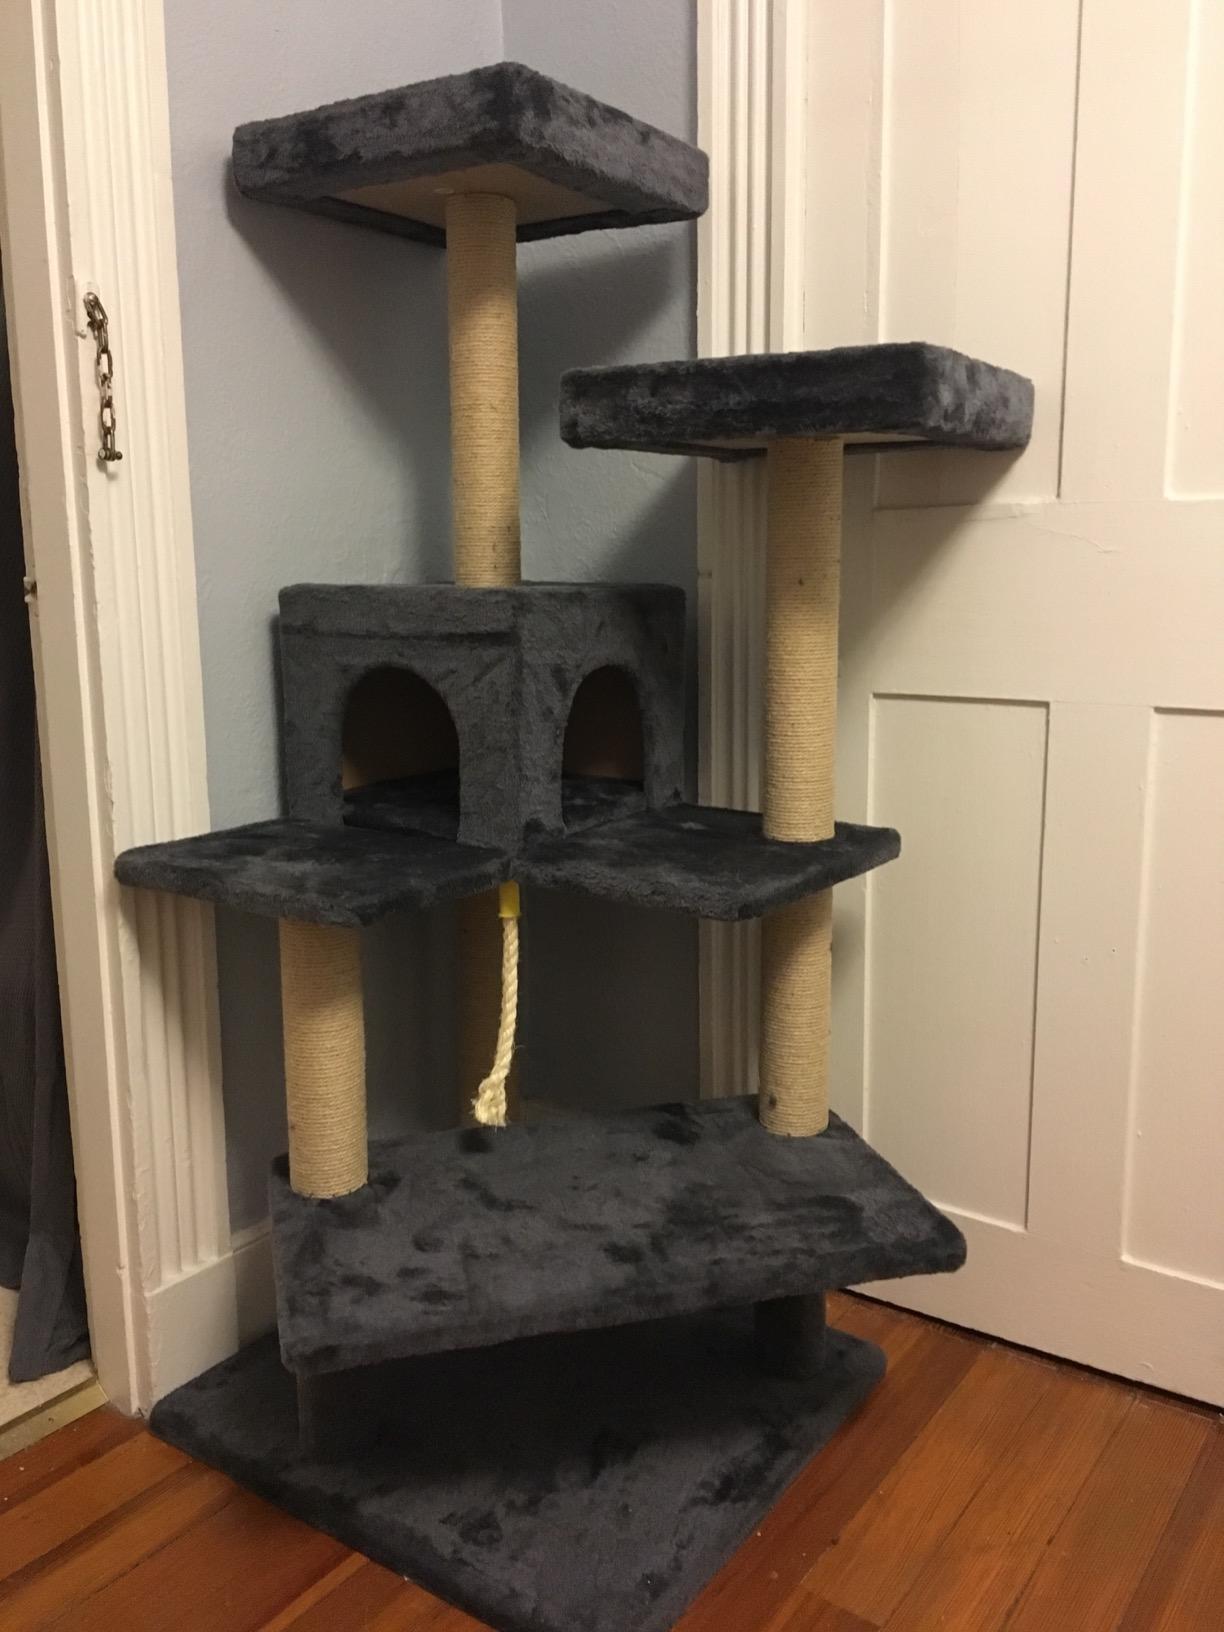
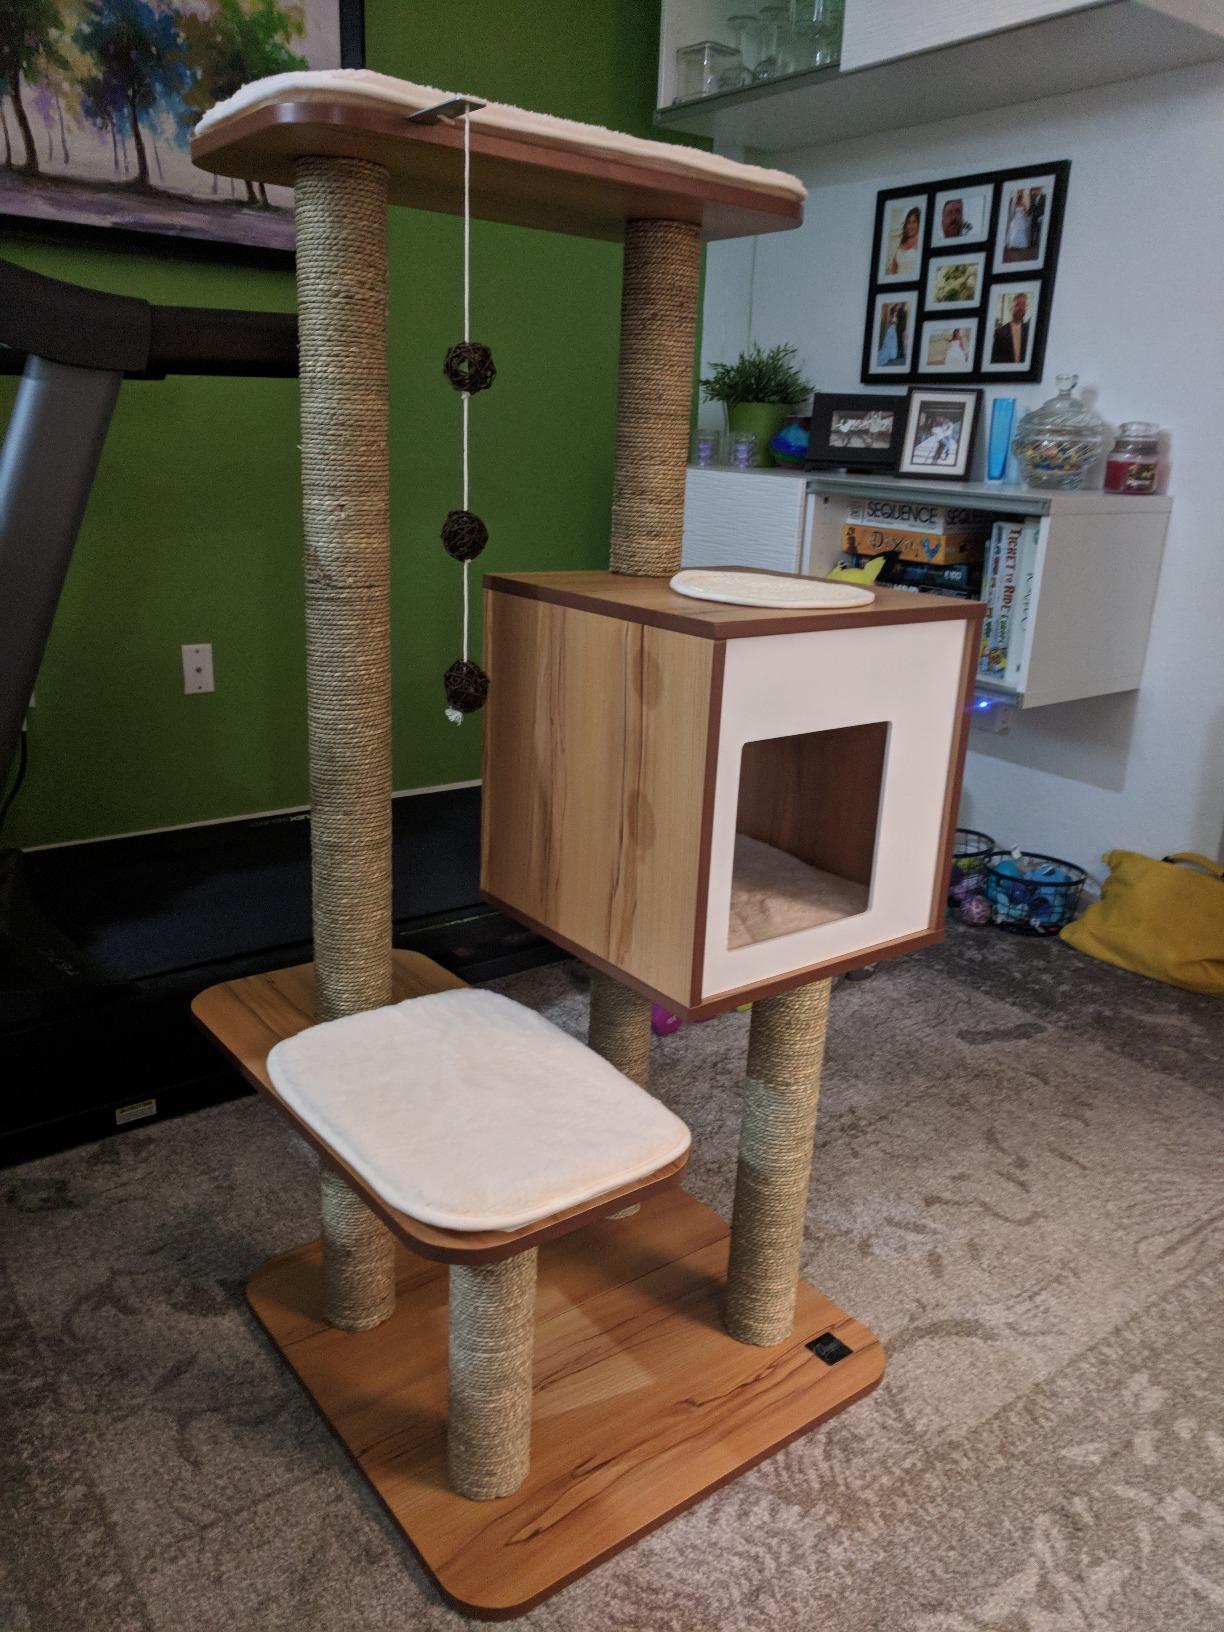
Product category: items_cat tree
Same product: no